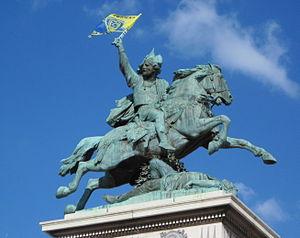
Statue de Vercingétorix (œuvre de Bartholdi) arborant le drapeau de ASM Clermont-Auvergne après leur championnat de 2010.
Clermont-Ferrand est une ville située dans le centre de la France, dans la région Auvergne-Rhône-Alpes. Elle est le chef-lieu du département du Puy-de-Dôme et la capitale historique de l'Auvergne. Ses habitants s’appellent les Clermontois.